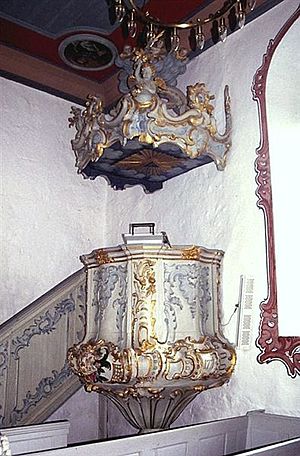
Sjørslev Kirke
Prædikestol
Sjørslev Kirke, prædikestol
Sjørslev Kirke er en kirke i Sjørslev Sogn, i det tidligere Lysgård Herred, Viborg Amt, nu i Silkeborg Kommune. Den oprindelige kirke er formodentlig opført omkring 1130 af fint tilhugne granitkvadre over en dobbeltsokkel, karnis over skråkant. Den romanske kirke har bestået af kor med apsis og skib. Af denne kirke står i dag kun nordmuren tilbage, døren kan påvises ved tærskelsten. Materialer fra den romanske kirke kan ses ved gravhøjen for Steen de Steensen til Aunsbjerg nord for kirken, her ses bl.a. baser med akantusblade og perlerækker i Viborgstil, disse stammer formodentlig fra søjleportaler, desuden ses vinduesoverliggere.